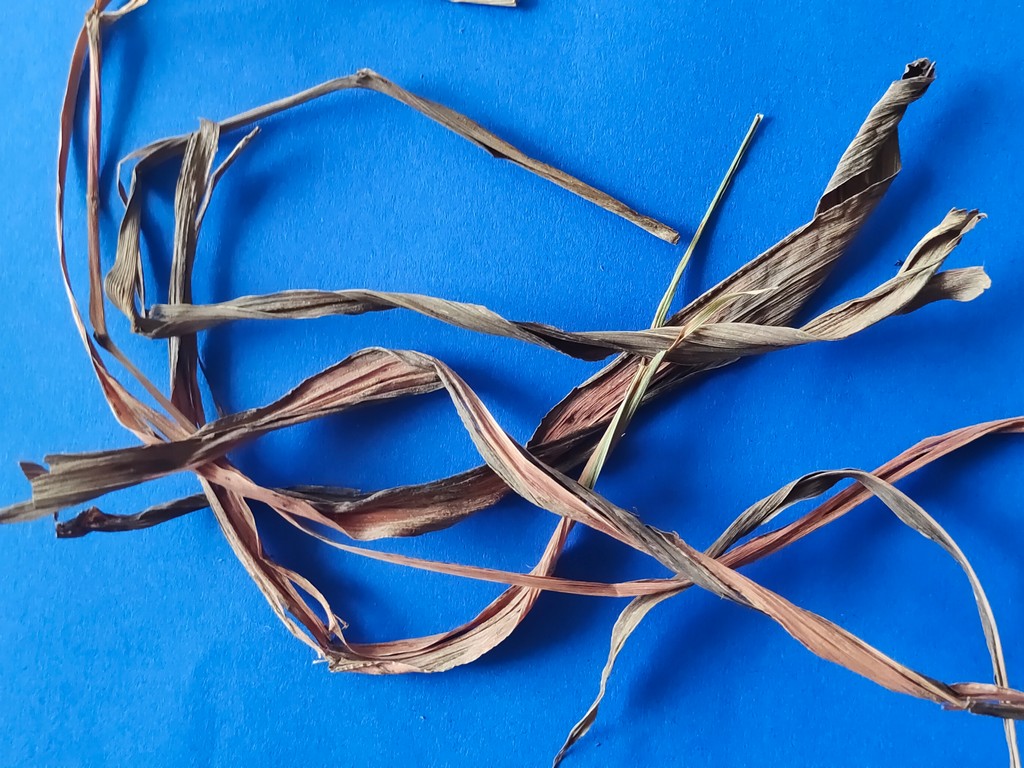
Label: Dried